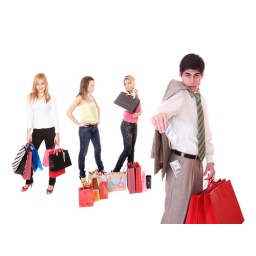
Shopping man with group of shopping girls over white background...